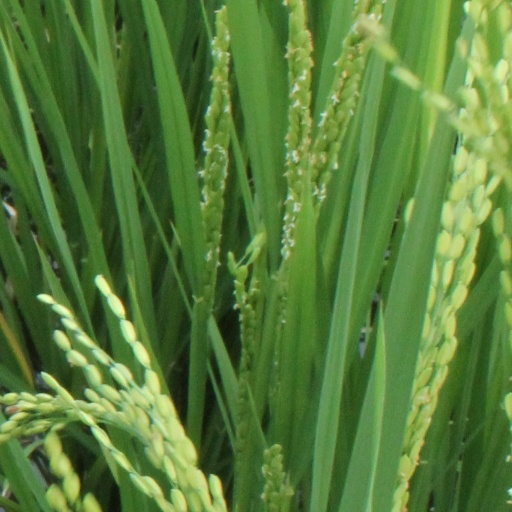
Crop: rice